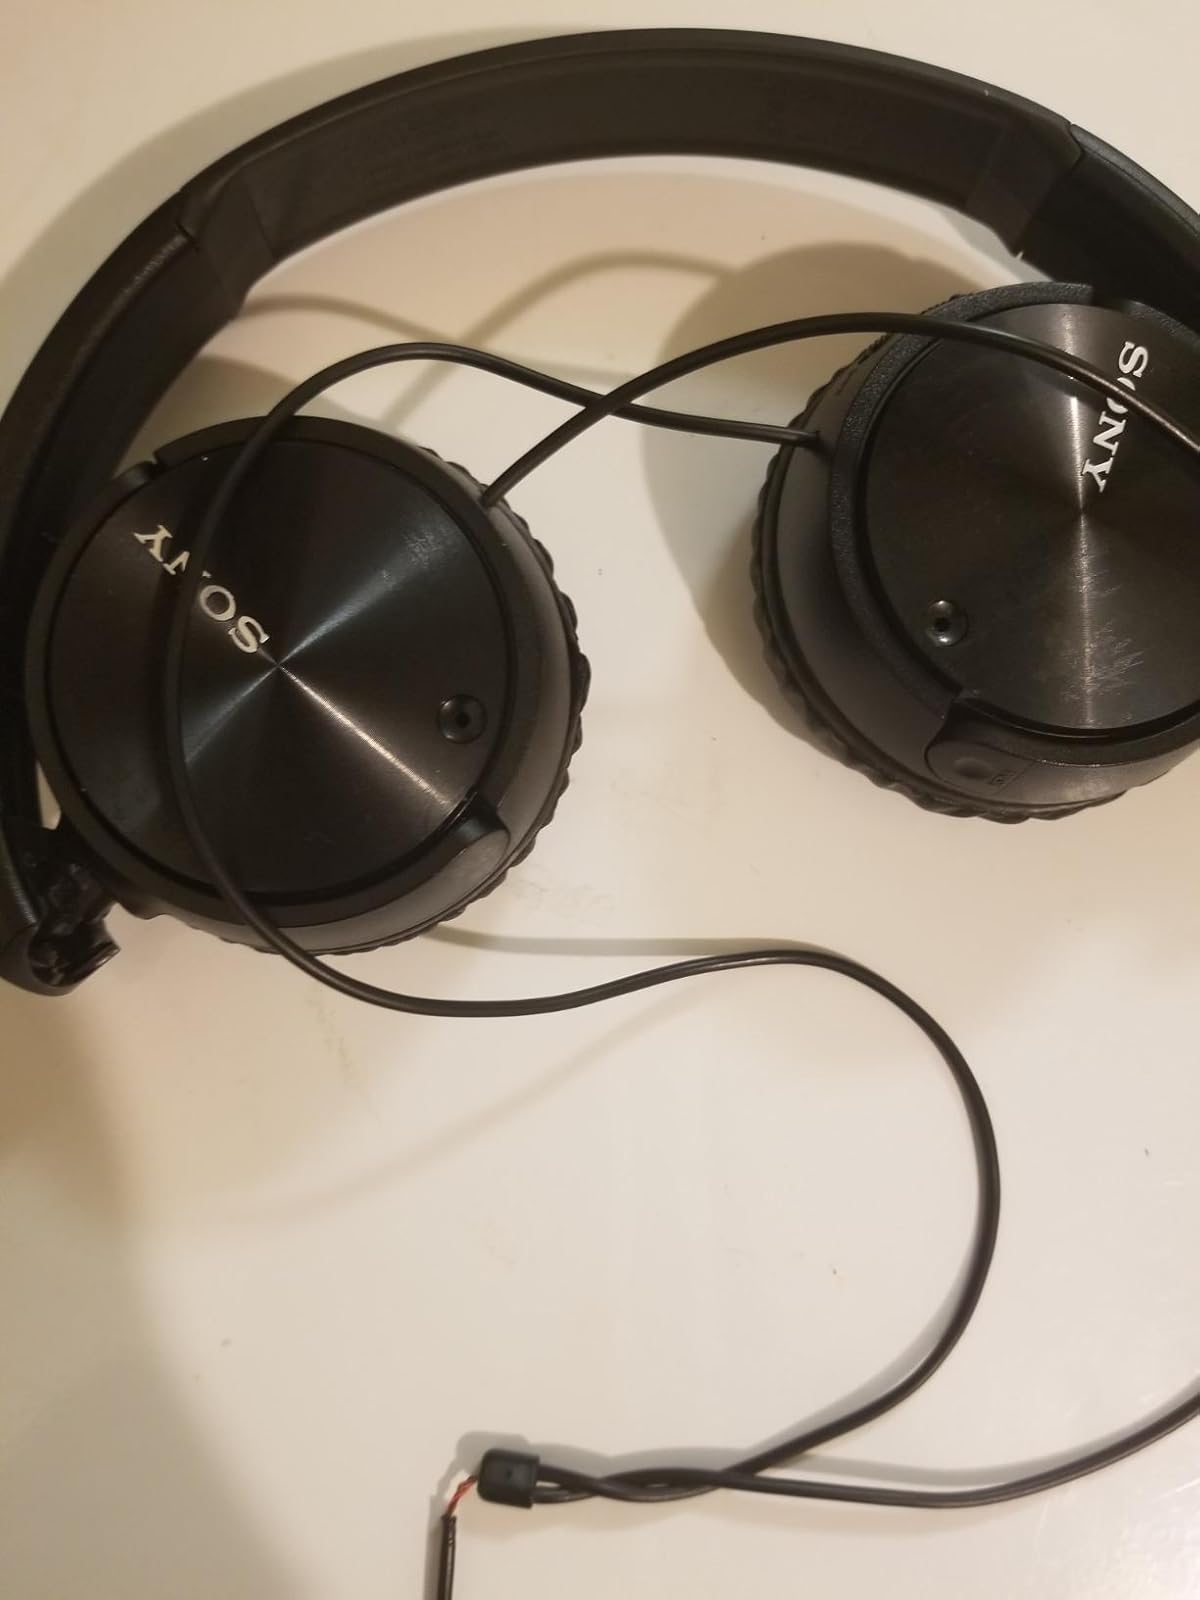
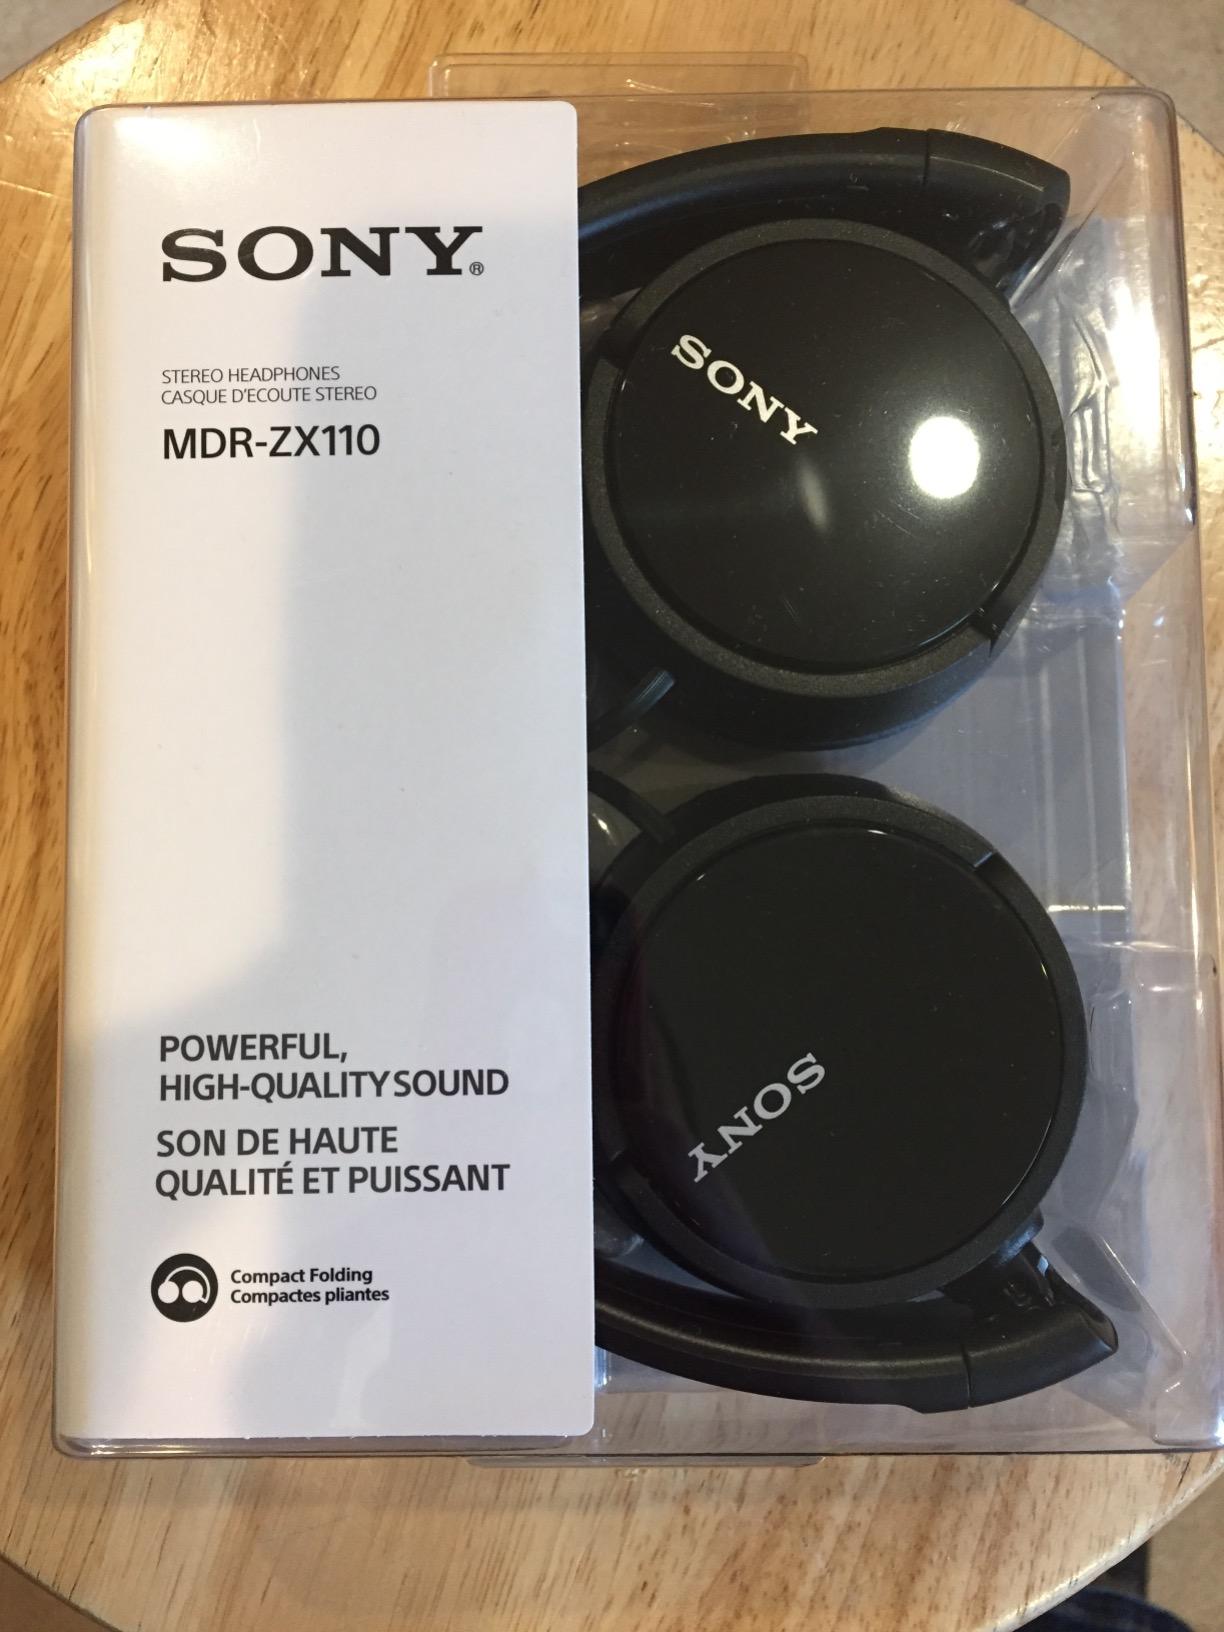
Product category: headphones
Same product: yes